Mohammad Ziauddin

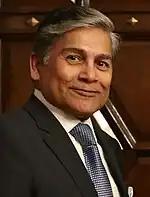
Ziauddin in 2018

Mohammad Ziauddin is a Bangladeshi diplomat and the former Ambassador-at-large of the Prime Minister of Bangladesh. He is the former Ambassador of Bangladesh to the United States.